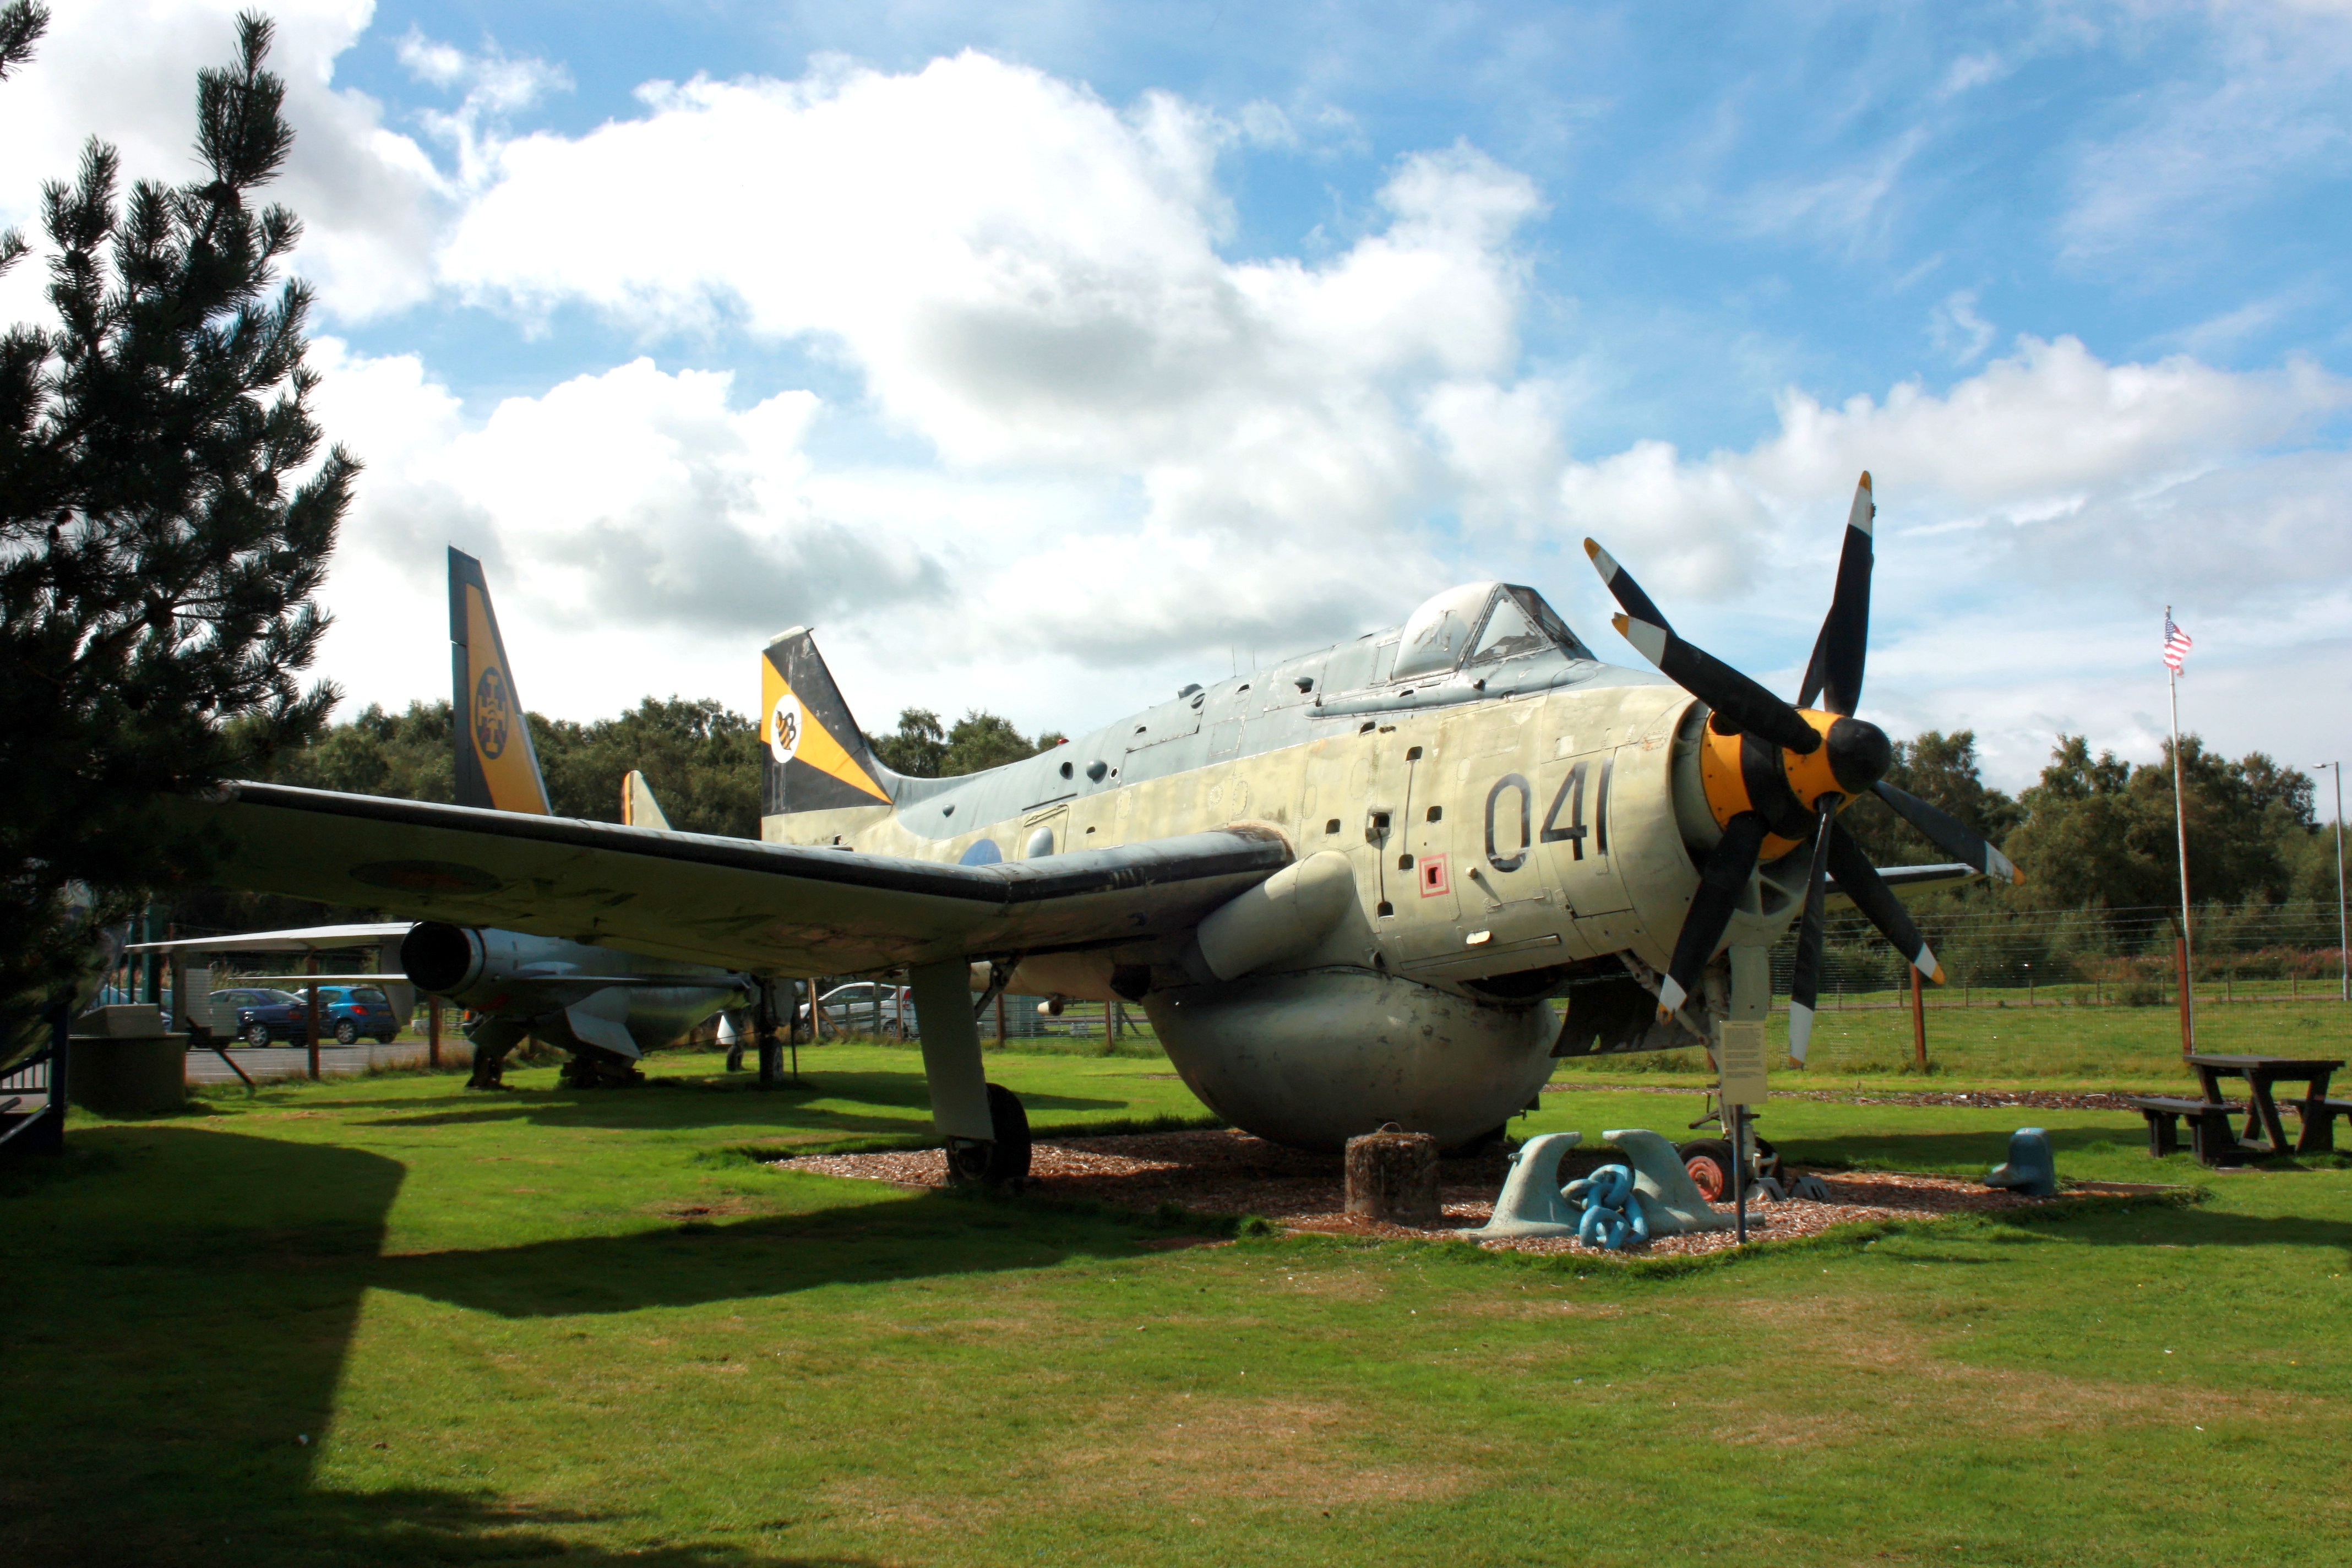
wing, vintage, old, airplane, plane, aircraft, military, transport, vehicle, museum, aviation, flight, navy, propeller, gannet, relic, air force, fighter aircraft, military aircraft, atmosphere of earth, aircraft engine, propeller driven aircraft, north american p 51 mustang